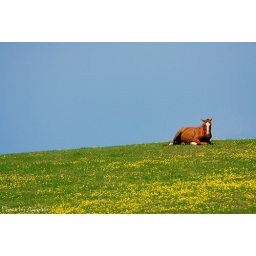
Horse on green pasture in Kazakhstan